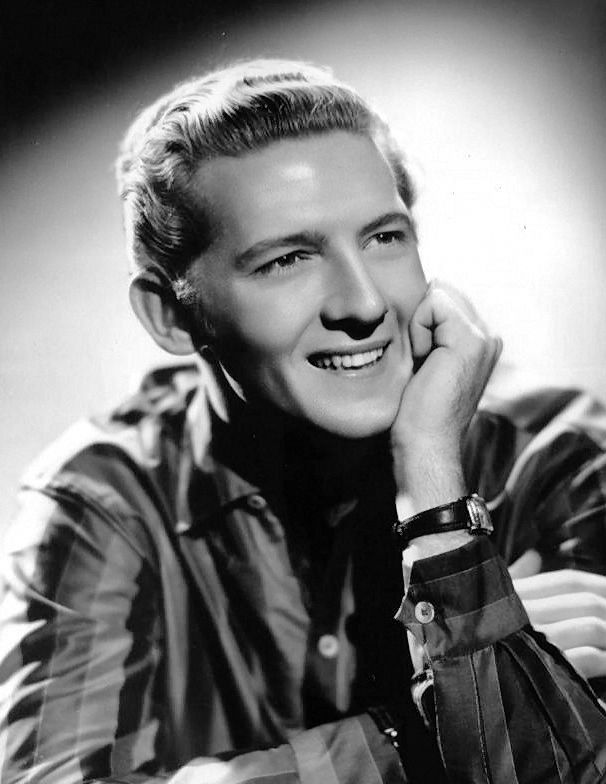
เจอร์รี ลี ลูวิส

| name = เจอร์รี ลี ลูวิส
| background = solo_singer
| image = Jerry Lee Lewis 1950s publicity photo cropped retouched.jpg
| birth_name = Jerry Lee Lewis
| alias = The Killer
| birth_place = เฟอร์ริเดย์ รัฐลุยเซียนา สหรัฐอเมริกา
| death_place = เดอโซโต รัฐมิสซิสซิปปี สหรัฐอเมริกา
| genre = ร็อกแอนด์โรล, เพลงคันทรี|คันทรี, ร็อกอะบิลลี
| occupation = นักร้อง นักเปียโน นักเขียนเพลง
| instrument = เสียงร้อง, เปียโน
| years_active = 1954–2022
| label = Sun Records, Mercury Records, Warner Bros. Records, MCA Records
| website = www.jerryleelewis.com
เจอร์รี ลี ลูวิส () เกิดเมื่อวันที่ 29 กันยายน ค.ศ. 1935 เป็นนักร้อง นักเปียโนแนวร็อกแอนด์โรลและคันทรี ชาวอเมริกัน เขาเป็นผู้บุกเบิกวงการเพลงร็อกแอนด์โรลในช่วงแรก เขามีชื่ออยู่ในร็อกแอนด์โรลฮอลออฟเฟมในปี ค.ศ. 1986 และผลงานเขายังบุกเบิกแนวเพลงจนมีชื่ออยู่ใน ร็อกอะบิลลีฮอลออฟเฟมด้วย และในปี 2004 นิตยสารโรลลิงสโตนจัดอันดับให้เขาอยู่ที่อันดับ 24 ในหัวข้อ 100 ศิลปินยอดเยี่ยมที่สุดตลอดกาล ในปี 2003 อัลบั้มบ็อกเซตของเขาที่ชื่อ "All Killer, No Filler: The Anthology" ยังติดอันดับ 242 ของ 500 อัลบั้มที่ยอดเยี่ยมที่สุดตลอดกาล All Killer, No Filler! Rolling Stone Magazine online. (November 1, 2003).
== อ้างอิง ==
หมวดหมู่:นักร้องอเมริกัน
หมวดหมู่:ผู้ที่ได้รับรางวัลแกรมมี
หมวดหมู่:ศิลปินสังกัดเมอร์คิวรีเรเคิดส์
หมวดหมู่:นักดนตรีร็อกชาวอเมริกัน
หมวดหมู่:คีตกวีชาวอเมริกัน
หมวดหมู่:บุคคลจากรัฐลุยเซียนา
หมวดหมู่:ผู้ที่ได้รับรางวัลแกรมมี สาขาศิลปินผู้ประสบความสำเร็จตลอดช่วงชีวิต